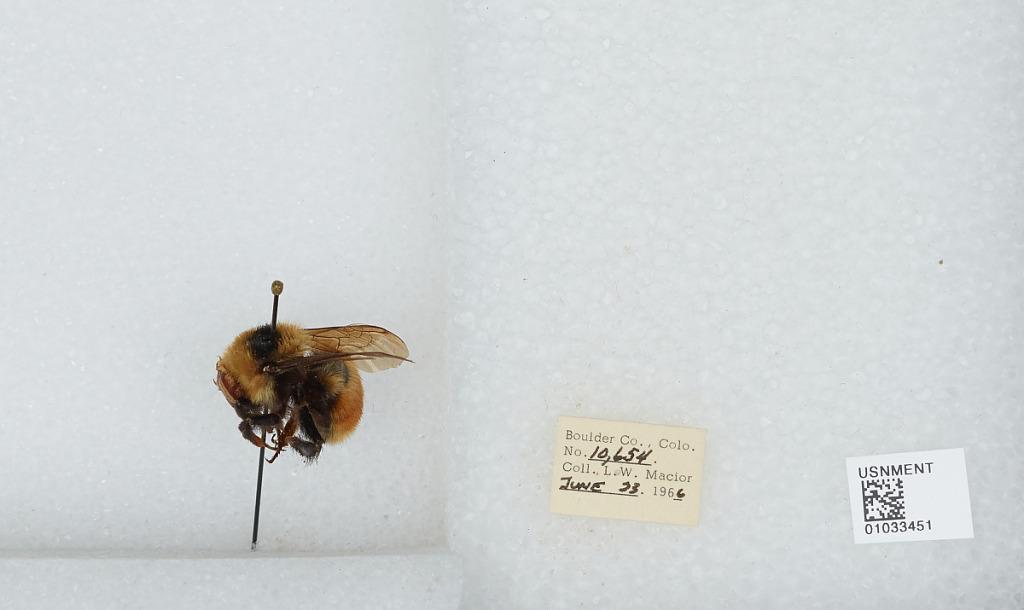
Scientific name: Bombus (Cullumanobombus) rufocinctus Cresson
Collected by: L. Macior
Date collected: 1966-6-23
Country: United States
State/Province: Colorado
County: Boulder
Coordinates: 40.015, -105.27